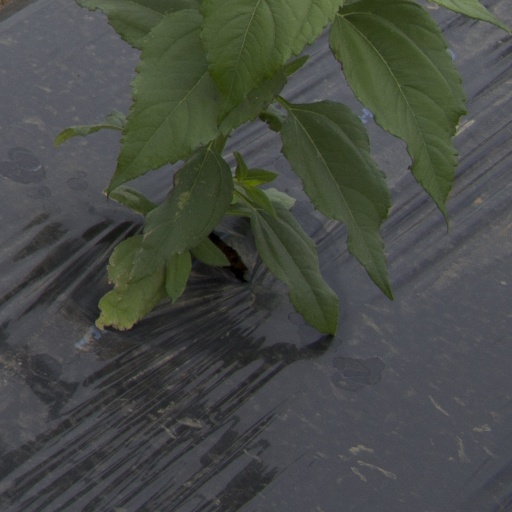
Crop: Jerusalem artichoke